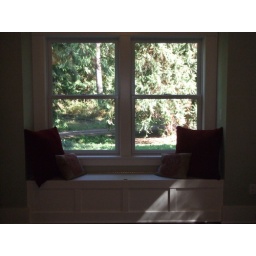
A window seat in the family room provides a relaxing view.